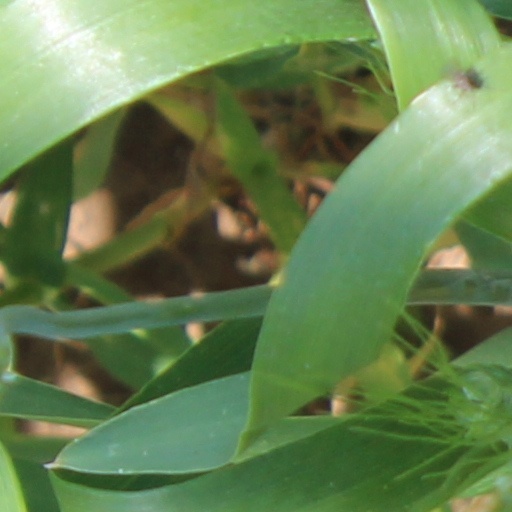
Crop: wheat